Gironde-sur-Dropt

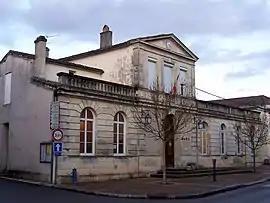
Town hall

Gironde-sur-Dropt (literally "Gironde on Dropt") is a commune in the Gironde department in southwestern France. Gironde station has rail connections to Agen, Langon and Bordeaux.